Baul

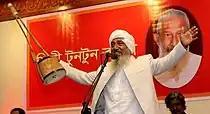
Tuntun Baul singing in Bangladesh National Museum in 2018

Bauls are found in the country of Bangladesh and the Indian state of West Bengal and the eastern parts of Bihar and Jharkhand. The Baul movement was at its peak in the 19th and early 20th centuries, but even today one comes across the occasional Baul with his "ektara" (one-stringed musical instrument)